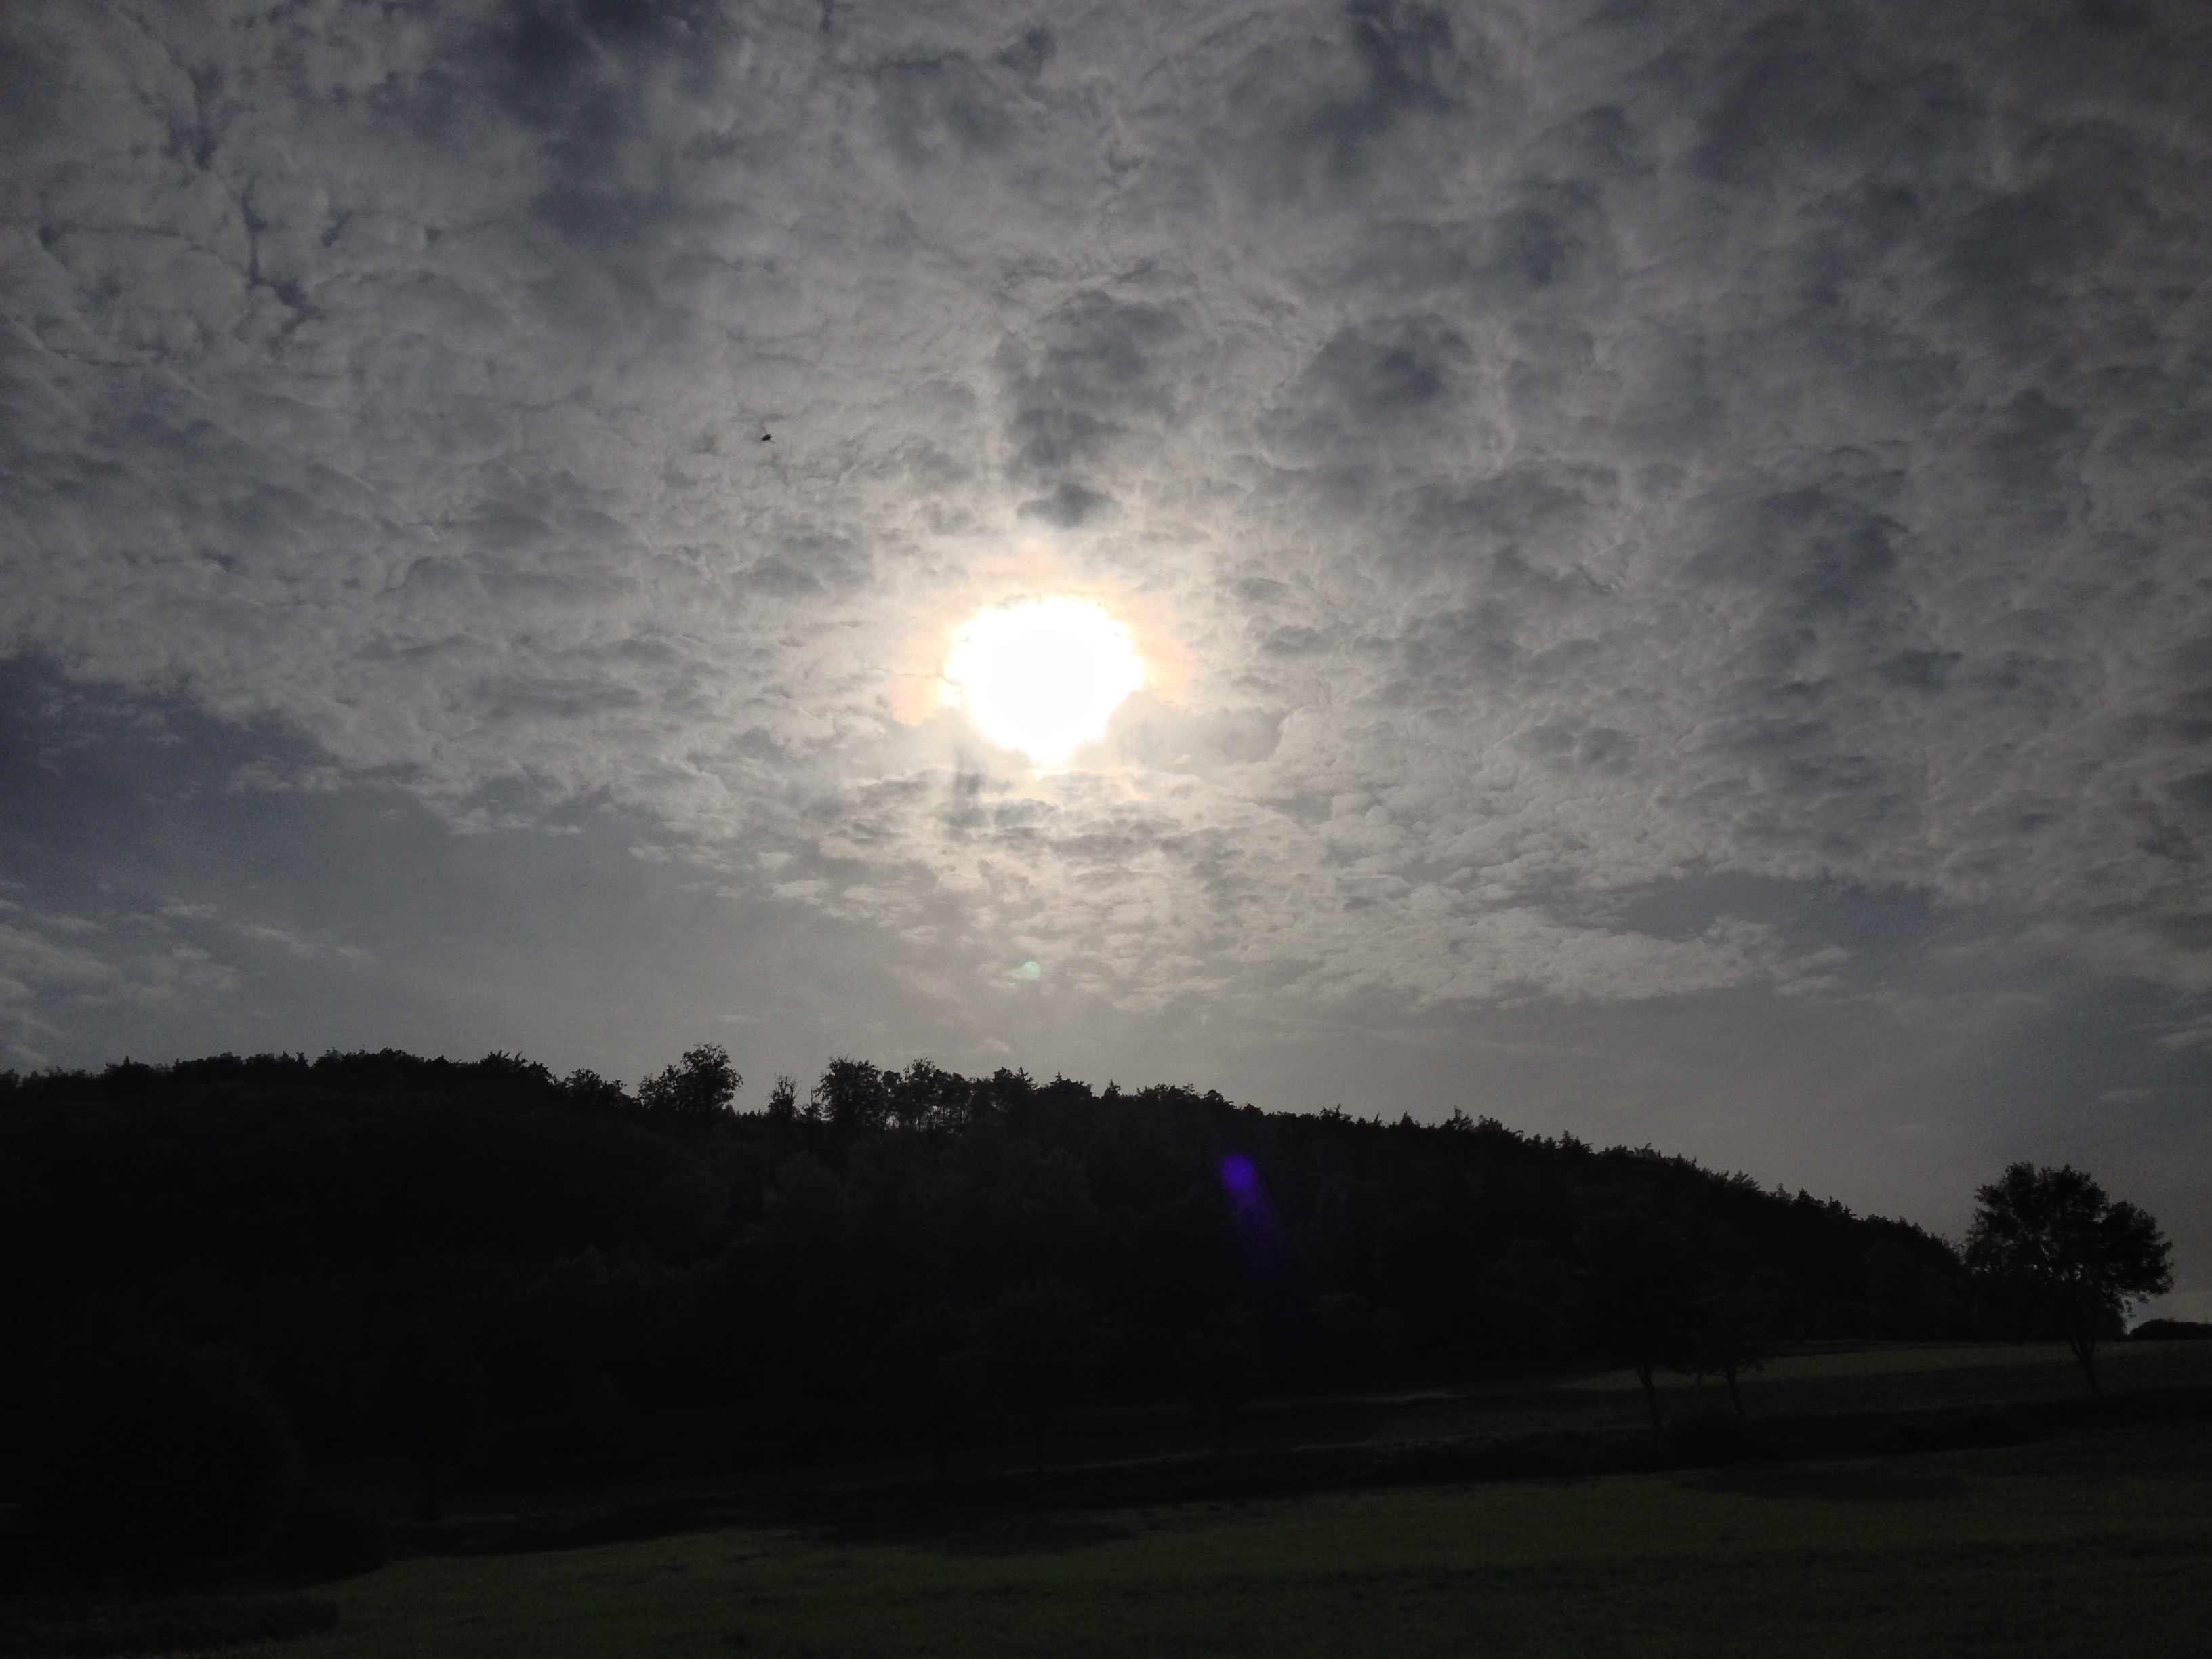
horizon, light, cloud, sky, sun, sunrise, sunset, sunlight, cloudy, morning, dawn, atmosphere, dusk, evening, darkness, moon, moonlight, clouds, cloudiness, astronomical object, meteorological phenomenon, atmospheric phenomenon